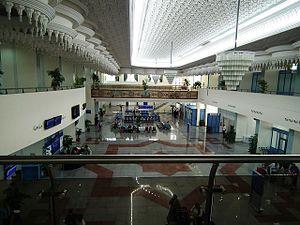
Intérieur de l’aéroport de Tlemcen
L'aéroport de Tlemcen - Zenata - Messali El Hadj est un aéroport international algérien, situé sur la commune de Zenata, à 22 kilomètres au nord-ouest de la ville de Tlemcen.